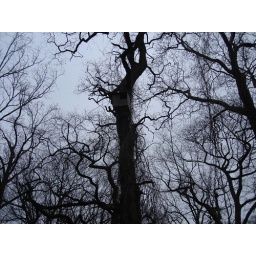
You won't see the owls, but there's a nestig box high in a tree where we're working